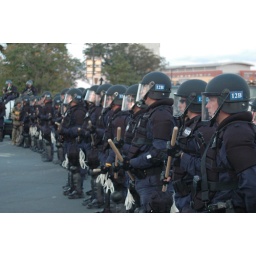
John Ireland bridge sit in road block